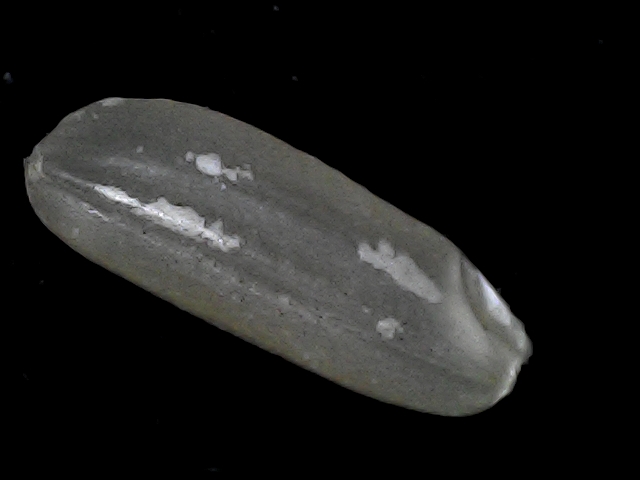
Rice variety: BD56